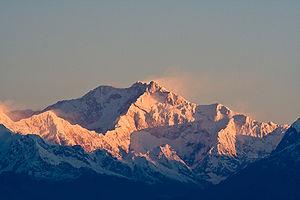
L'Inde, officiellement la république de l'Inde, est un pays d'Asie du Sud qui occupe la majeure partie du sous-continent indien. Sa capitale est New Delhi. L'Inde est le deuxième pays le plus peuplé et le septième pays le plus grand du monde. Le littoral indien s'étend sur plus de sept mille kilomètres. Le pays a des frontières communes avec le Pakistan au nord-ouest, la Chine au nord et à l'est-nord-est, le Népal au nord-est, le Bhoutan, le Bangladesh et la Birmanie à l'est-nord-est. Sur l'océan Indien, l'Inde est à proximité des Maldives au sud-sud-ouest, du Sri Lanka au sud et de l'Indonésie au sud-est. L'Inde revendique également une frontière avec l'Afghanistan au nord-ouest. L'Inde dispose de l'arme nucléaire depuis 1974 après avoir fait des essais officiels.
Darjeeling est une ville de l'État indien du Bengale-Occidental et le centre d'une région portant ce même nom, située dans les contreforts de l'Himalaya, évoluant entre 2 000 et 3 000 mètres d'altitude au-dessus du niveau de la mer. Darjeeling est le chef-lieu du district de même nom. Son nom vient de « Dordjé Ling » qui signifie le « Jardin du Foudre-diamant », nom d'un monastère.